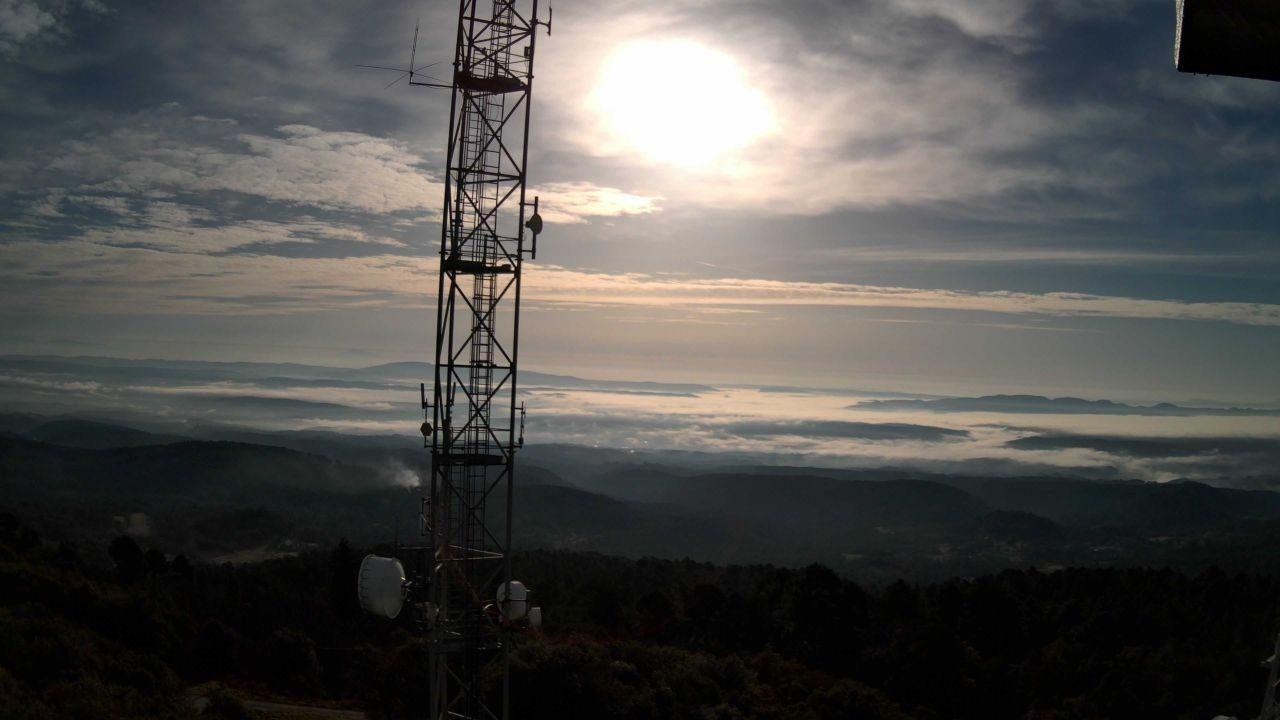
Fire: no
Smoke: yes